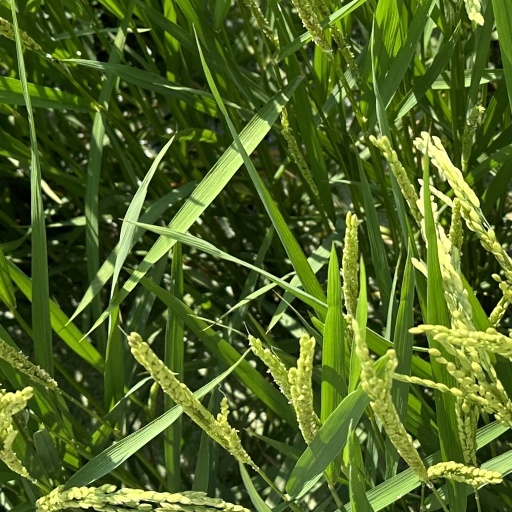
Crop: rice